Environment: real
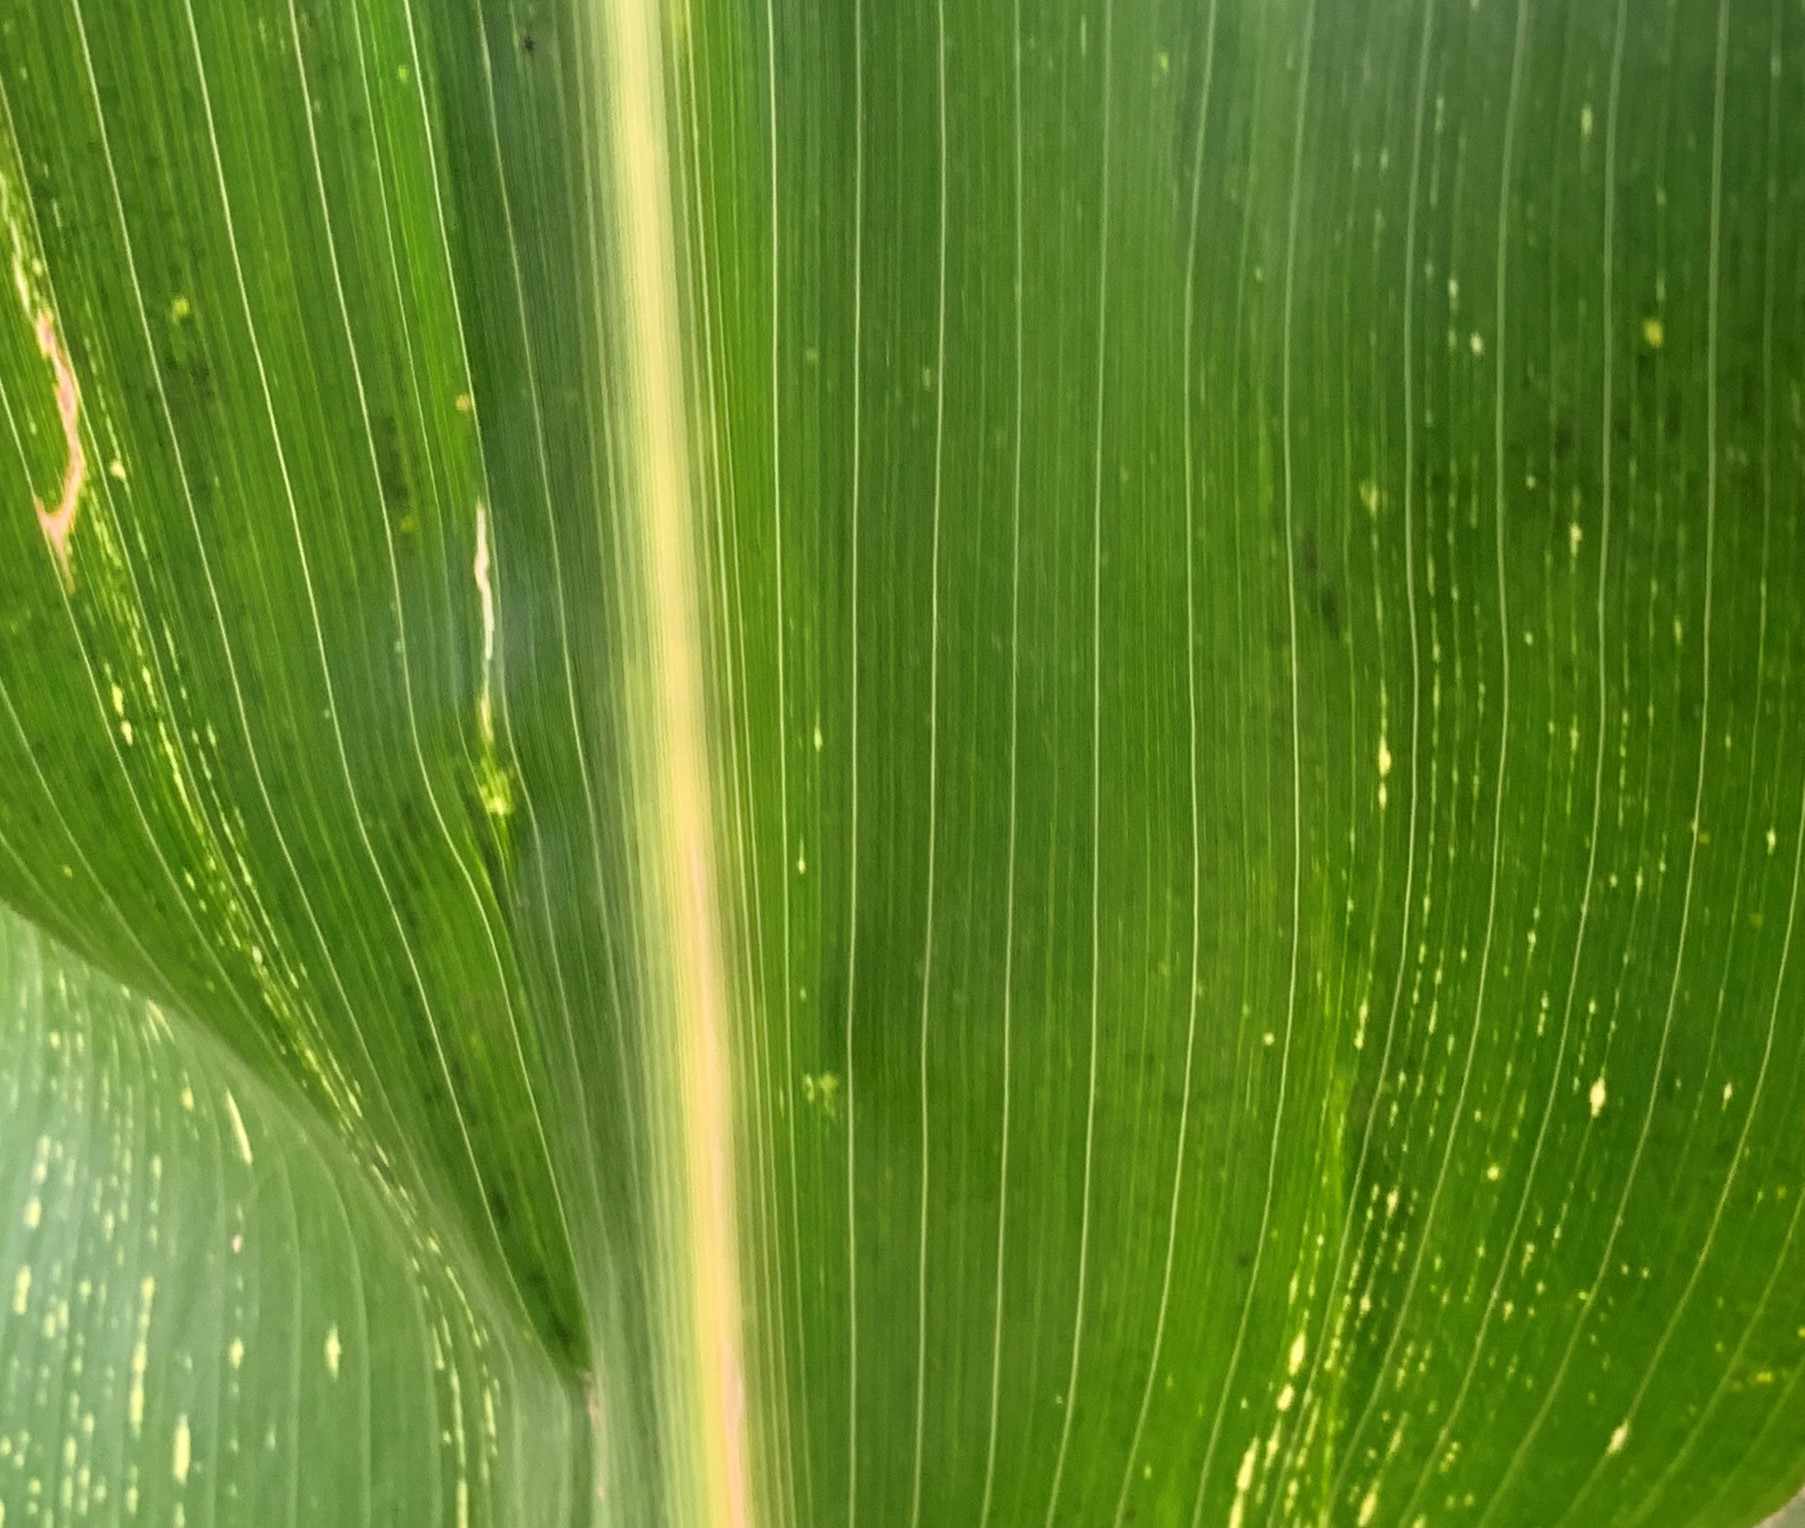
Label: lethal_necrosis